Thomas E. Bourke

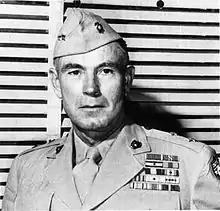
Thomas E. Bourke, USMC

Thomas Eugene Bourke (May 5, 1896 – January 9, 1978) was a United States Marine Corps general who, during World War II, commanded Marine artillery units at the Battle of Guadalcanal, Tarawa and Leyte. At the end of World War II, he commanded the 5th Marine Division in the occupation of Japan, and the Fleet Marine Force, Pacific.